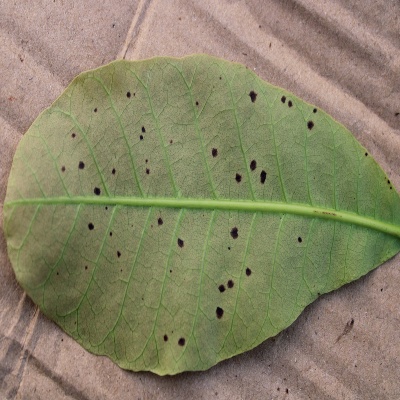
Crop: Cashew
Condition: anthracnose